Juscelino Kubitschek bridge

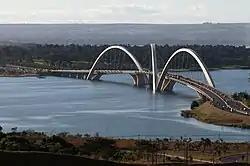
View of Juscelino Kubitschek Bridge.

Juscelino Kubitschek Bridge, commonly called Ponte JK, is a steel and concrete arch bridge across Lake Paranoá in Brasília, Brazil. It connects the eastern shore of the lake – where Lago Sul, Paranoá and Brasília International Airport are located – to Brasília's city center, via the Monumental Axis. Opened to traffic on December 15, 2002, its distinctive silhouette quickly became a Brasília landmark.